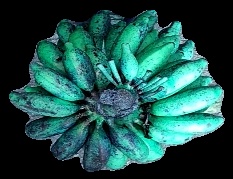
Variety: rasbale
Grade: grade3